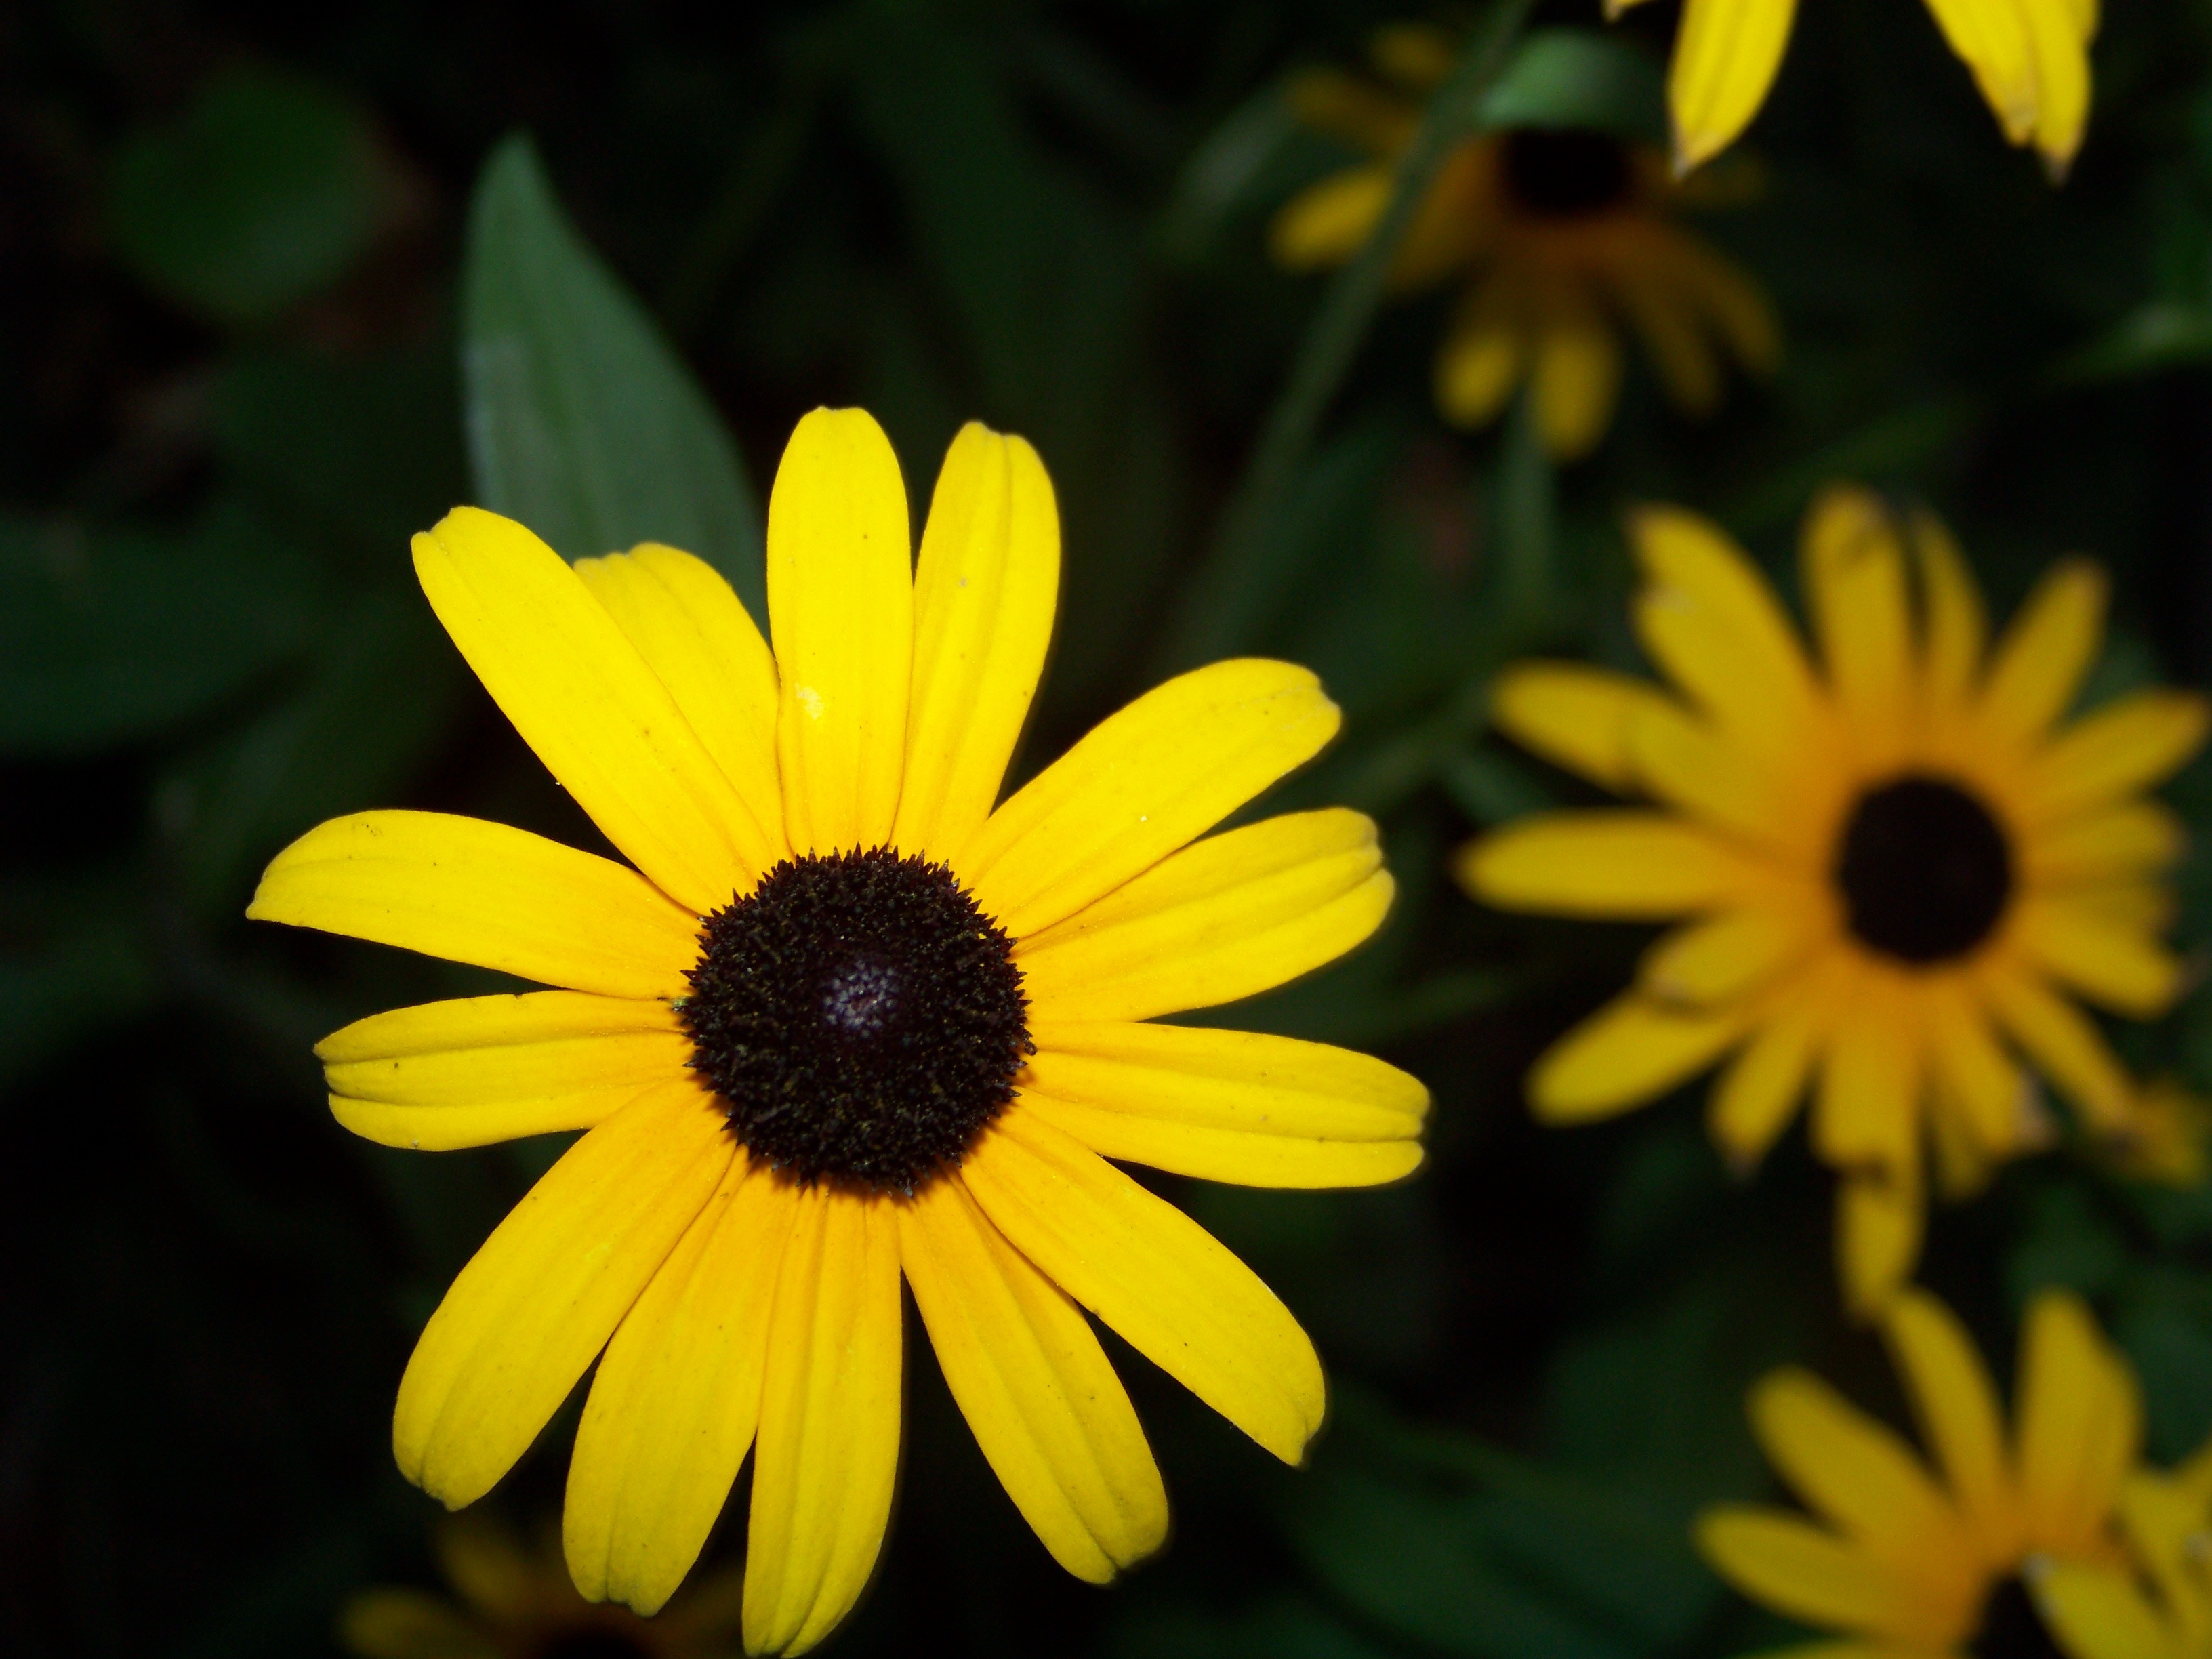
nature, plant, flower, petal, bloom, daisy, botany, yellow, flora, wildflower, close up, spring flower, macro photography, flowering plant, daisy family, oxeye daisy, annual plant, land plant